Larry Donovan (bridge jumper)

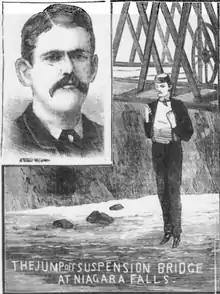
Donovan leaping from the Niagara Falls Suspension Bridge.

In early November 1886, he set his sights on Niagara Falls, apparently without immediate financial incentive, but with the hope of future returns. He visited Niagara Falls to find a site to jump from, rejecting the "old bridge" at Falls View, a wood and steel suspension bridge just below the rapids, before settling on the new Niagara Falls Suspension Bridge. This double-decker rail and carriage bridge was completed earlier that year, completely replacing an earlier suspension bridge on the same site, with minimal traffic disruption, only to be itself replaced ten years later. That bridge had only seen one previous jump, by a Bellini in 1873, who performed a sort of bungee jump.